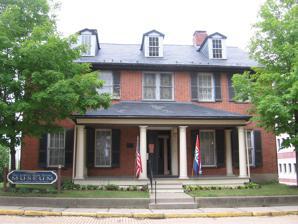
Building: Sen. Walter Lowrie House
Country: United States of America
Year built: 1828
Historic house in Pennsylvania, United States Not to be confused with Walter Lowrie House (Princeton, New Jersey) . United States historic place Sen. Walter Lowrie House U.S. National Register of Historic Places Sen. Walter Lowrie House Show map of Pennsylvania Show map of the United States Location W. Diamond and S. Jackson Sts., Butler, Pennsylvania Coordinates 40°51′30″N 79°53′47″W / 40.85833°N 79.89639°W / 40.85833; -79.89639 Built 1828 NRHP reference No. 79002177 Added to NRHP May 1, 1979 The Senator Walter Lowrie Shaw House is an historic home located in downtown Butler , Butler County, Pennsylvania , United States . Considered the last of its kind in the city of Butler, it is known in the area for being the home of Butler's only United States Senator , Walter Lowrie . Situated behind the Butler County Courthouse , it houses the Butler County Historical Society's office, and is maintained as a museum by the Society. History and architectural features The last house of its kind in the city of Butler, it was built in 1828, and is situated behind the Butler County Courthouse . It is a two-and-one-half-story, brick dwelling on a cut stone foundation, and has a slate covered gable roof. The front section measures forty-eight feet by thirty-eight feet and has a two-story, shed-roofed rear wing. A front porch was added between 1870 and 1880. Present day The house is currently home to the Butler County Historical Society's office, and is maintained as a museum by the Society. It was listed on the National Register of Historic Places in 1979. References